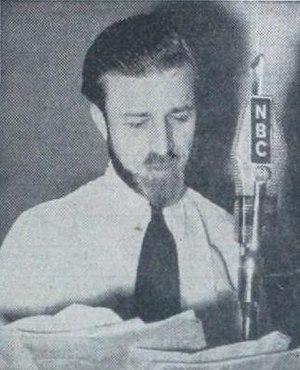
Robert William St. John est un auteur, animateur de radio et journaliste américain.